Handwritten Annals of the City of Toulouse

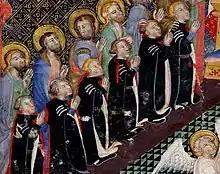
Detail of the illustration of the year 1412–1413. Behind each kneeling capitoul, a saint (either an apostle or their patron saint) is standing.

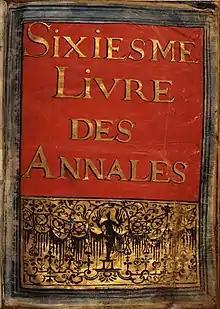
Frontispiece of Book VI of the Annals (1618-1633).

The Handwritten Annals of the City of Toulouse, also known as the "Annals of the Capitouls", were held from 1295 to 1787. They consist of a collection of books on which were recorded each year the administrative acts as well as the rights and privileges of the capitouls, the municipal consuls of Toulouse.